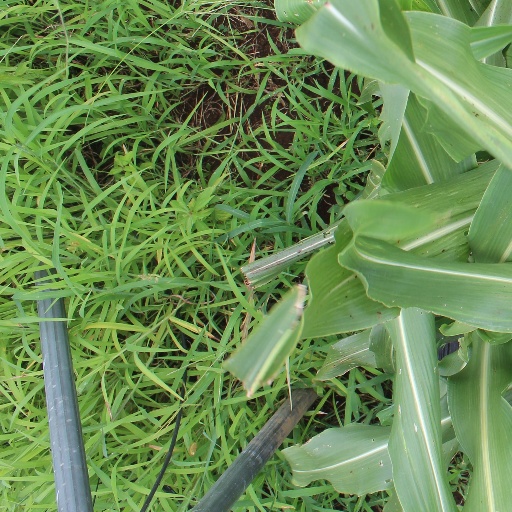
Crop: sorghum